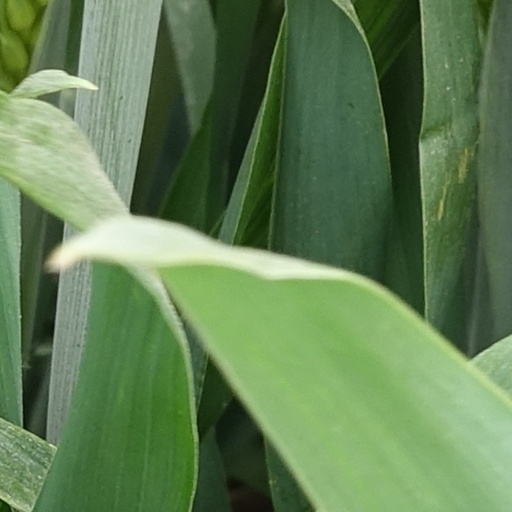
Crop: wheat